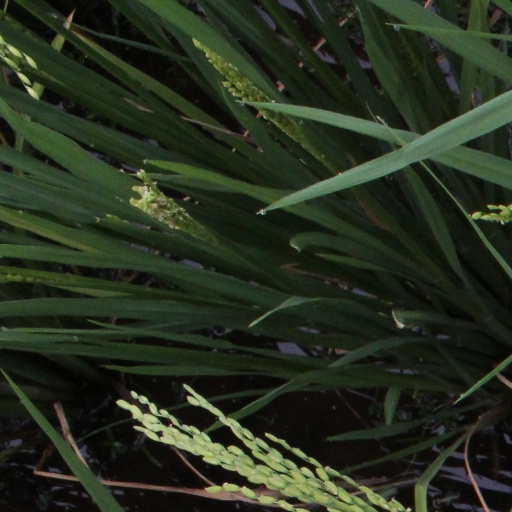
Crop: rice